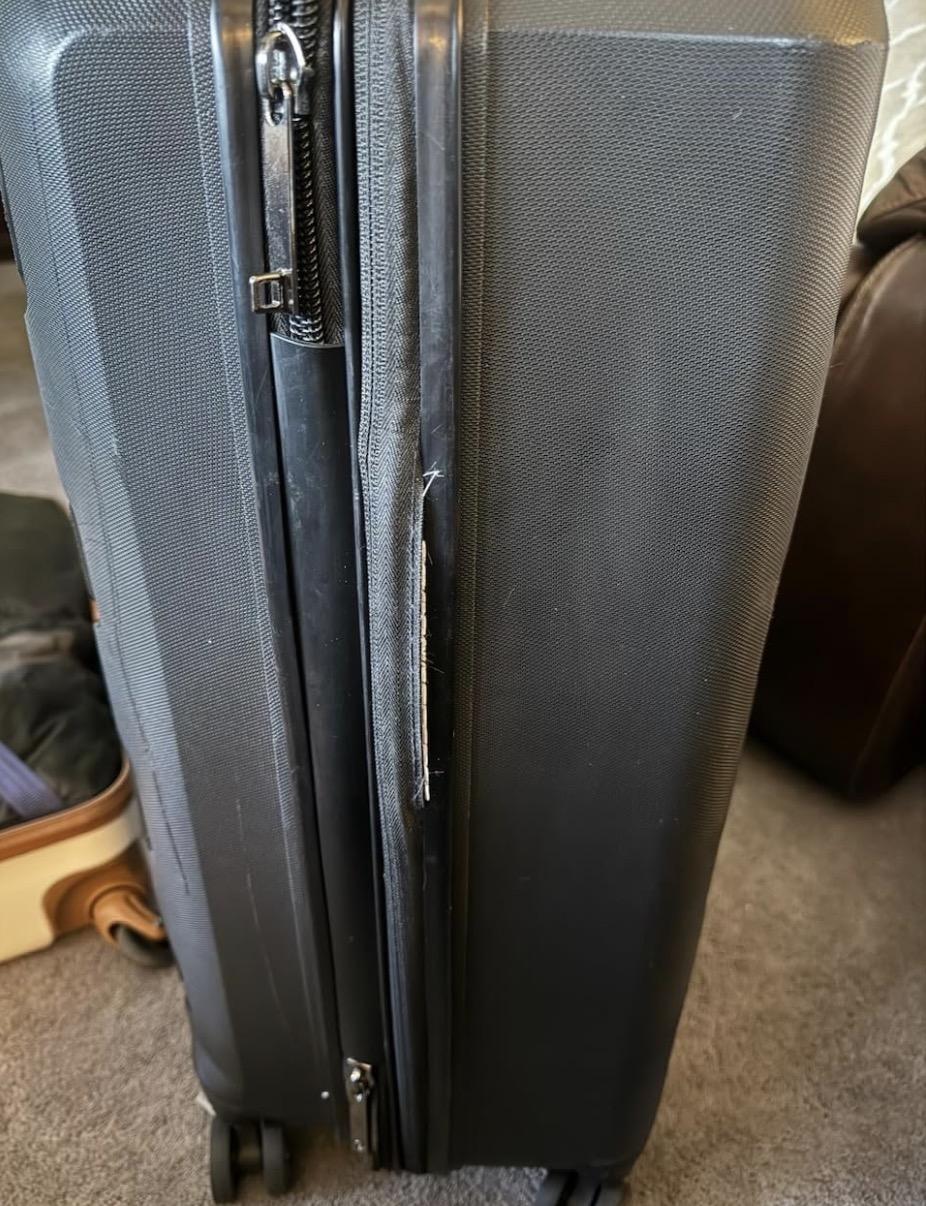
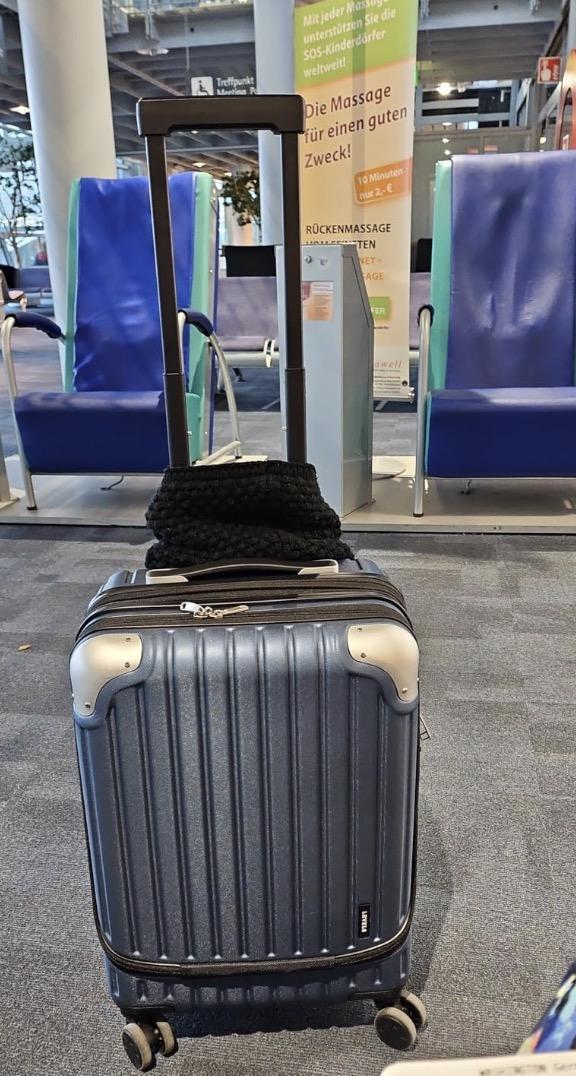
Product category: items_tea
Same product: no